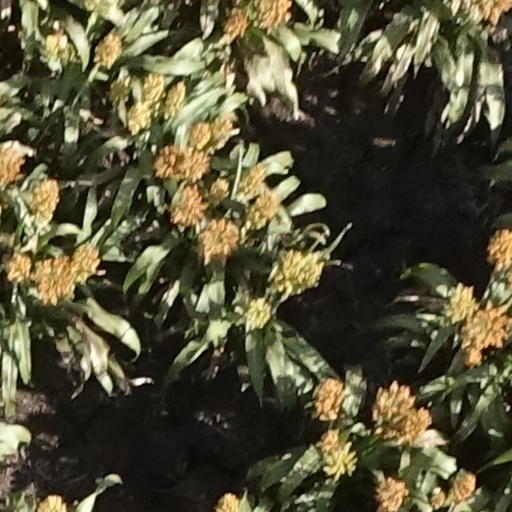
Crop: sorghum